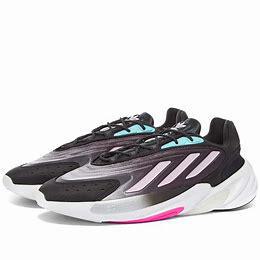
Brand: Adidas
Model: Ozelia